Loop Head

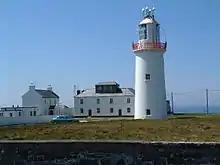
Loop Head Lighthouse operated by the Commissioners of Irish Lights

Loop Head, is a headland on the north side of the mouth of the River Shannon, in County Clare in the west of Ireland.